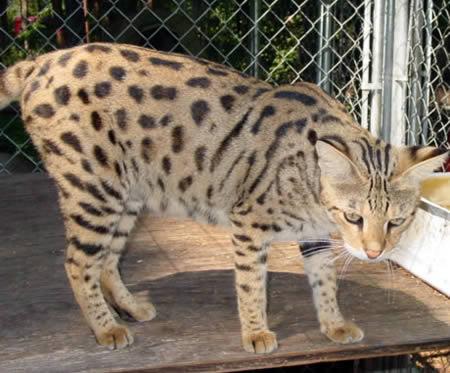
Breed: Egyptian Mau